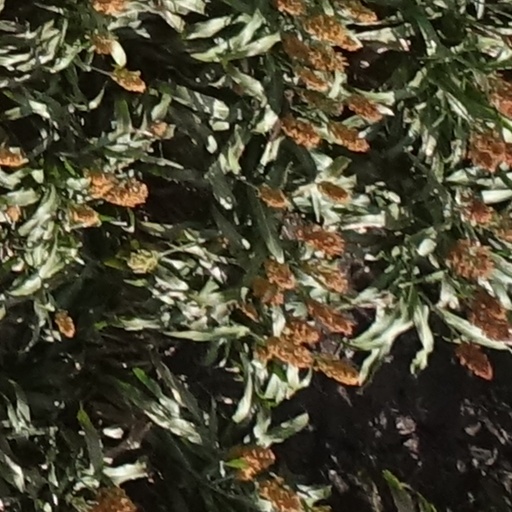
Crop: sorghum